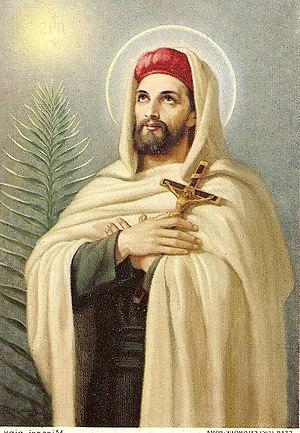
Au cours de son pontificat, le pape Pie XII a procédé aux 33 canonisations suivantes :
Saint Jean de Britto qui choisit de s'appeler Arulanandar, né le 1ᵉʳ mars 1647 à Lisbonne et mort le 4 février 1693, à Oriyur, Tamil Nadu, était un prêtre jésuite portugais missionnaire dans l’Inde du Sud. Il fut mis à mort en haine de la foi chrétienne. Considéré comme martyr il fut canonisé en 1947. Jean de Britto est liturgiquement commémoré le 4 février.